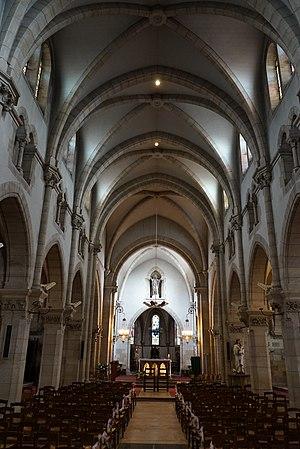
intérieur de l'Église Saint-Memmie de Saint-Memmie.
L'église de Saint-Memmie se trouve être dédiée à Memmie de Châlons et localisé en Champagne-Ardenne.